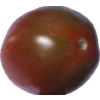
Label: tomato_cherry_maroon